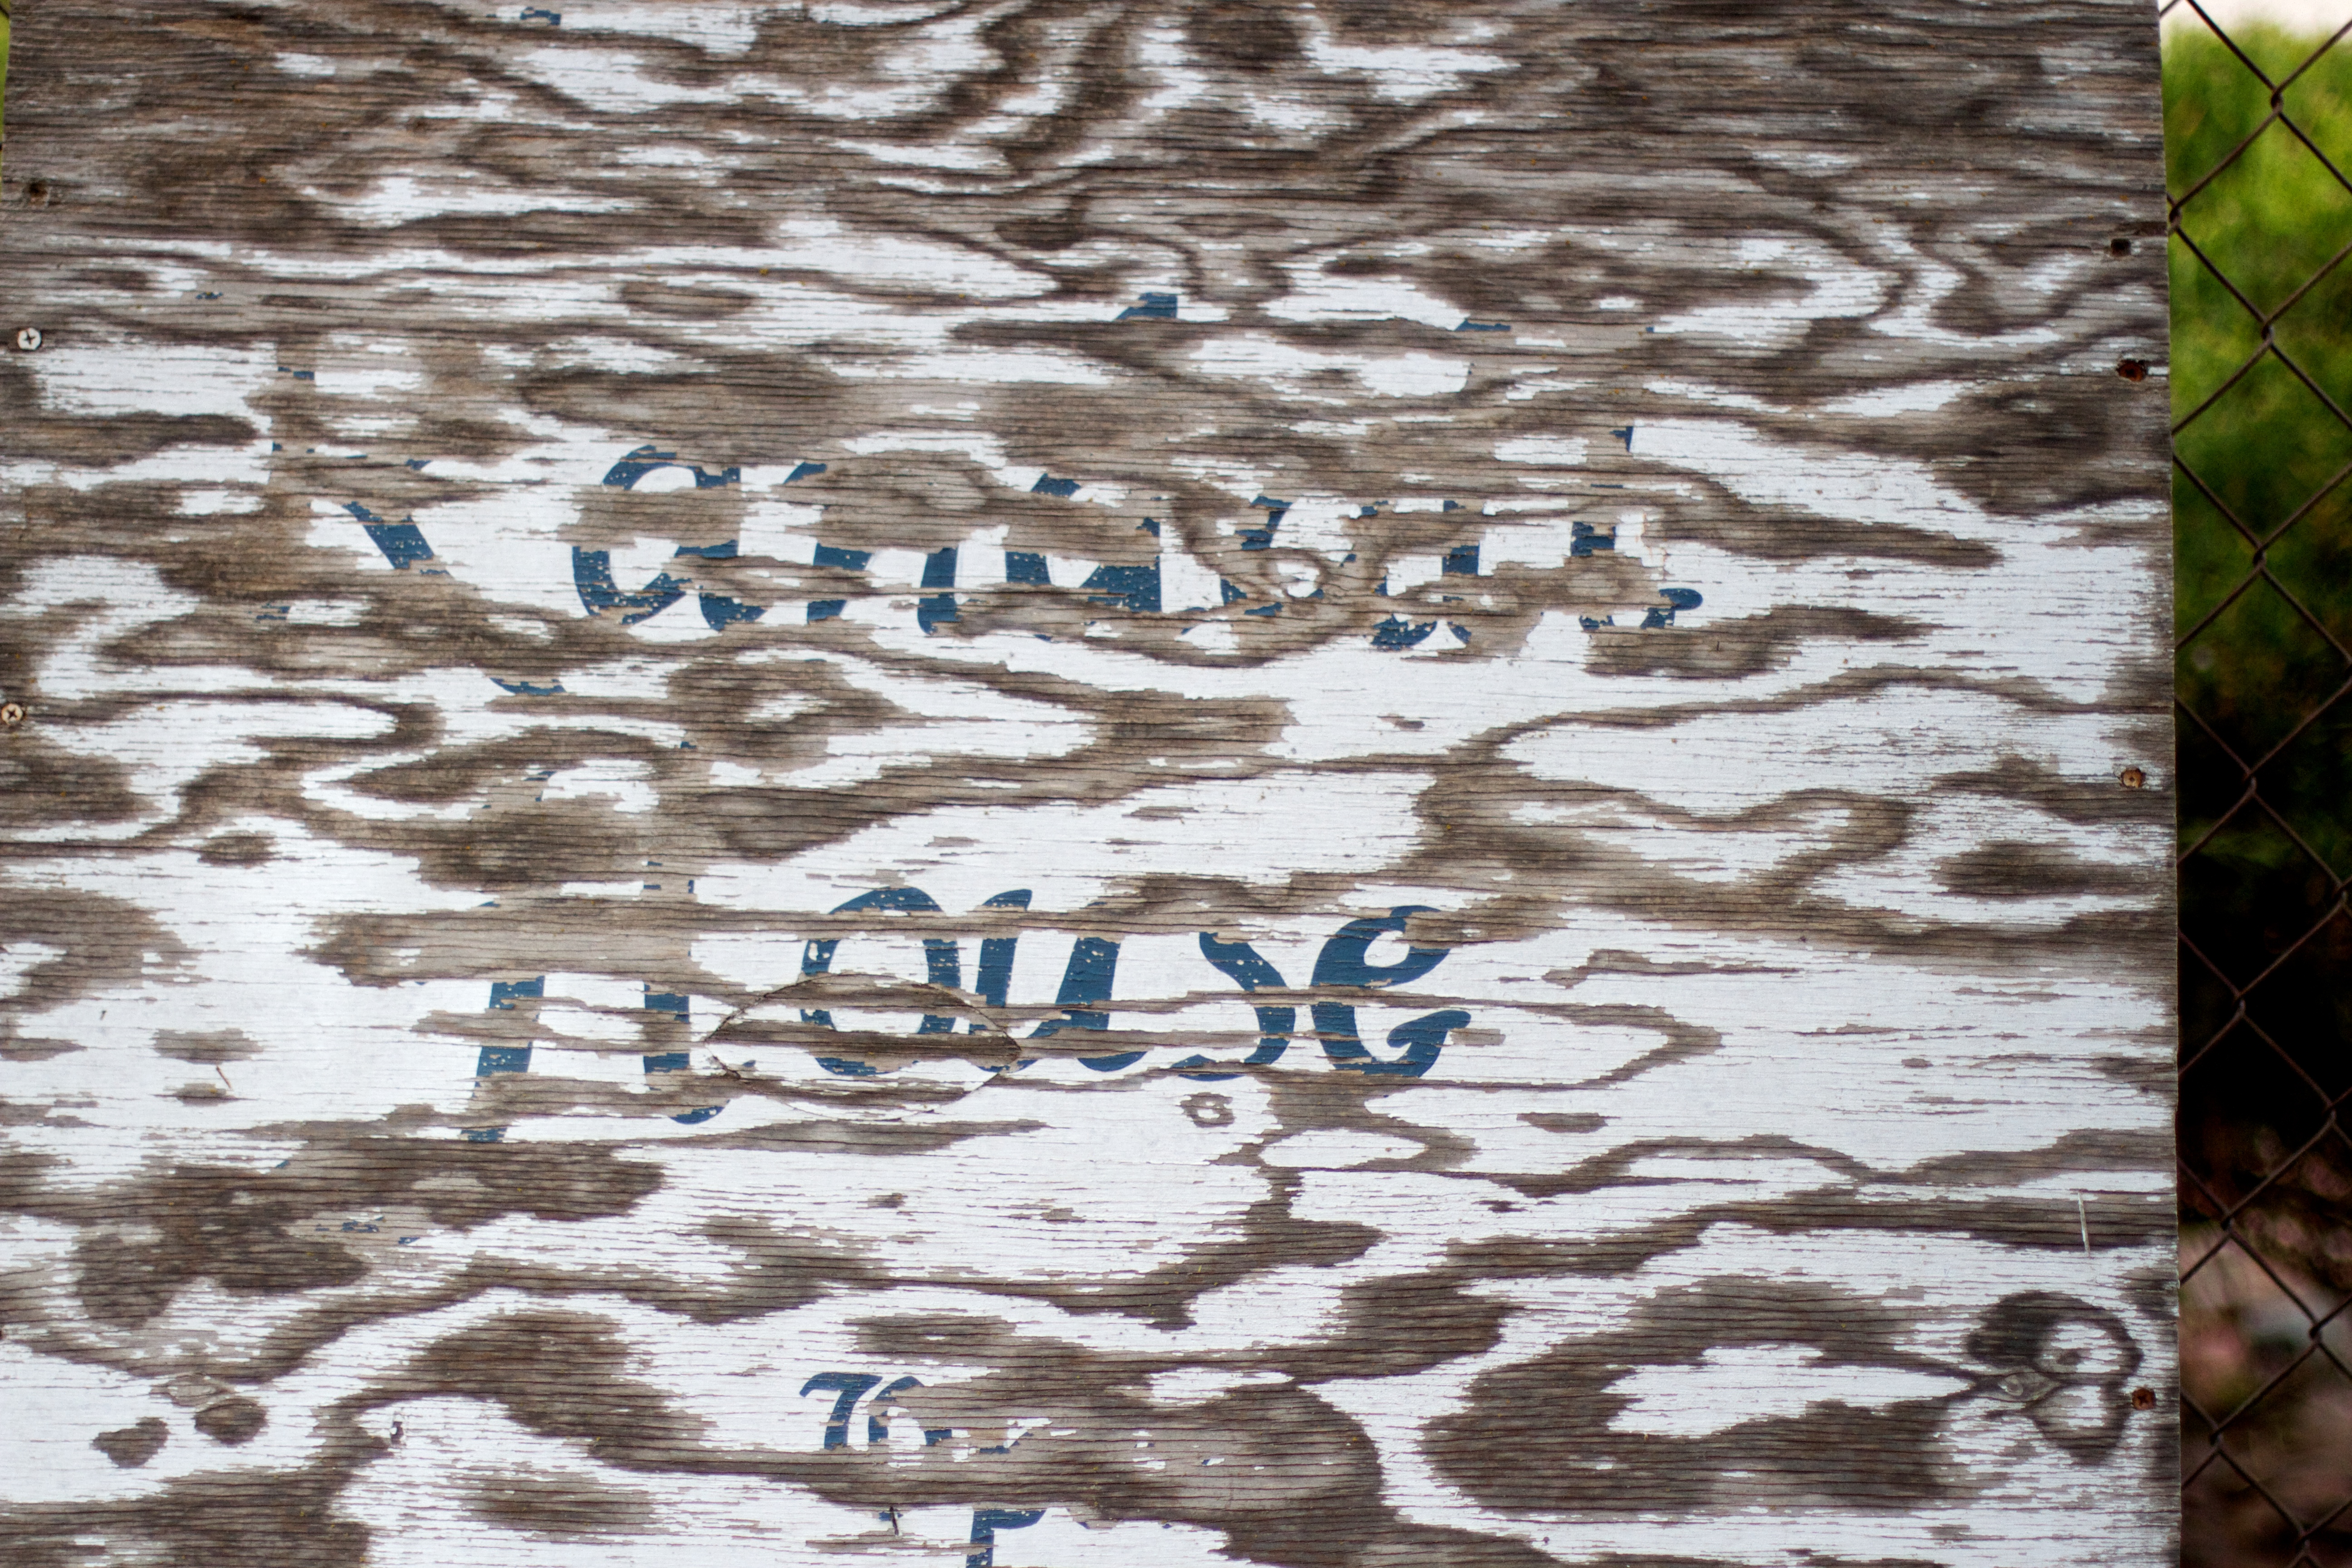
wood, wall, pattern, graffiti, art, drawing, randallhouse